Past Perfect (2003 film)

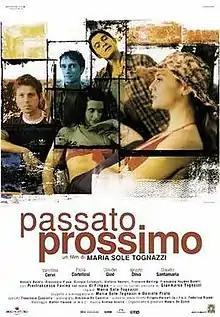
Film poster

Past Perfect is a 2003 Italian comedy film directed by Maria Sole Tognazzi. It was entered into the 25th Moscow International Film Festival.